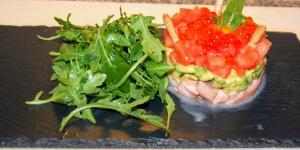
tartar de salmon con aguacate paso a paso